Roland MC-8 Microcomposer

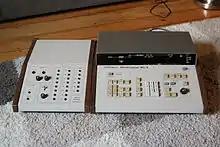
Roland MC-8 MicroComposer

The Roland MC-8 MicroComposer by the Roland Corporation was introduced in early 1977 at a list price of US$4,795 (¥1,200,000 JPY). It was one of the earliest stand-alone microprocessor-driven CV/Gate music sequencers, following EMS "Sequencer 256" in 1971 and New England Digital's "ABLE computer" (microprocessor) in 1975. Roland called the MC-8 a "computer music composer" and it was considered revolutionary at the time, introducing features such as a keypad to enter note information and 16 kilobytes of random access memory which allowed a maximum sequence length of 5200 notes, a huge step forward from the 8-16 step sequencers at the time. It also allowed the user to allocate multiple pitch CVs to a single Gate channel, creating polyphonic parts within the overall sequence. Due to the high price, only 200 units were sold worldwide, but it represented a huge leap forward in music technology.